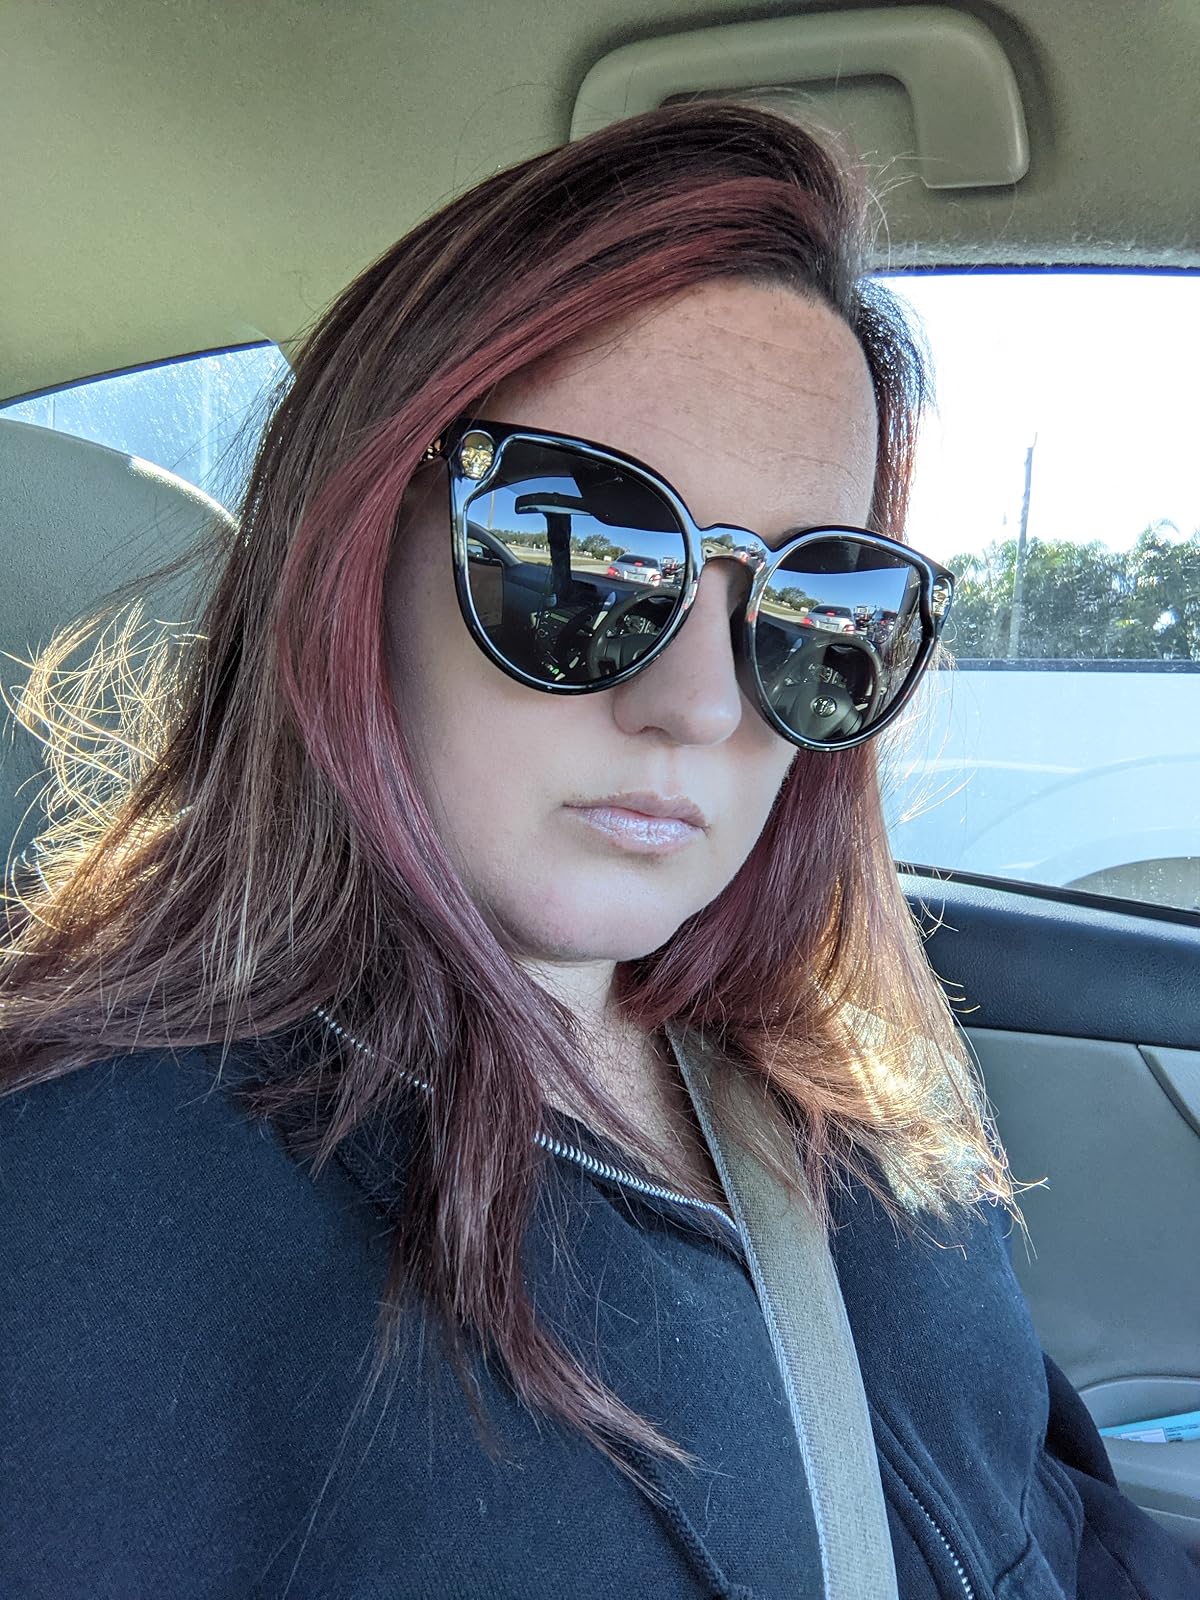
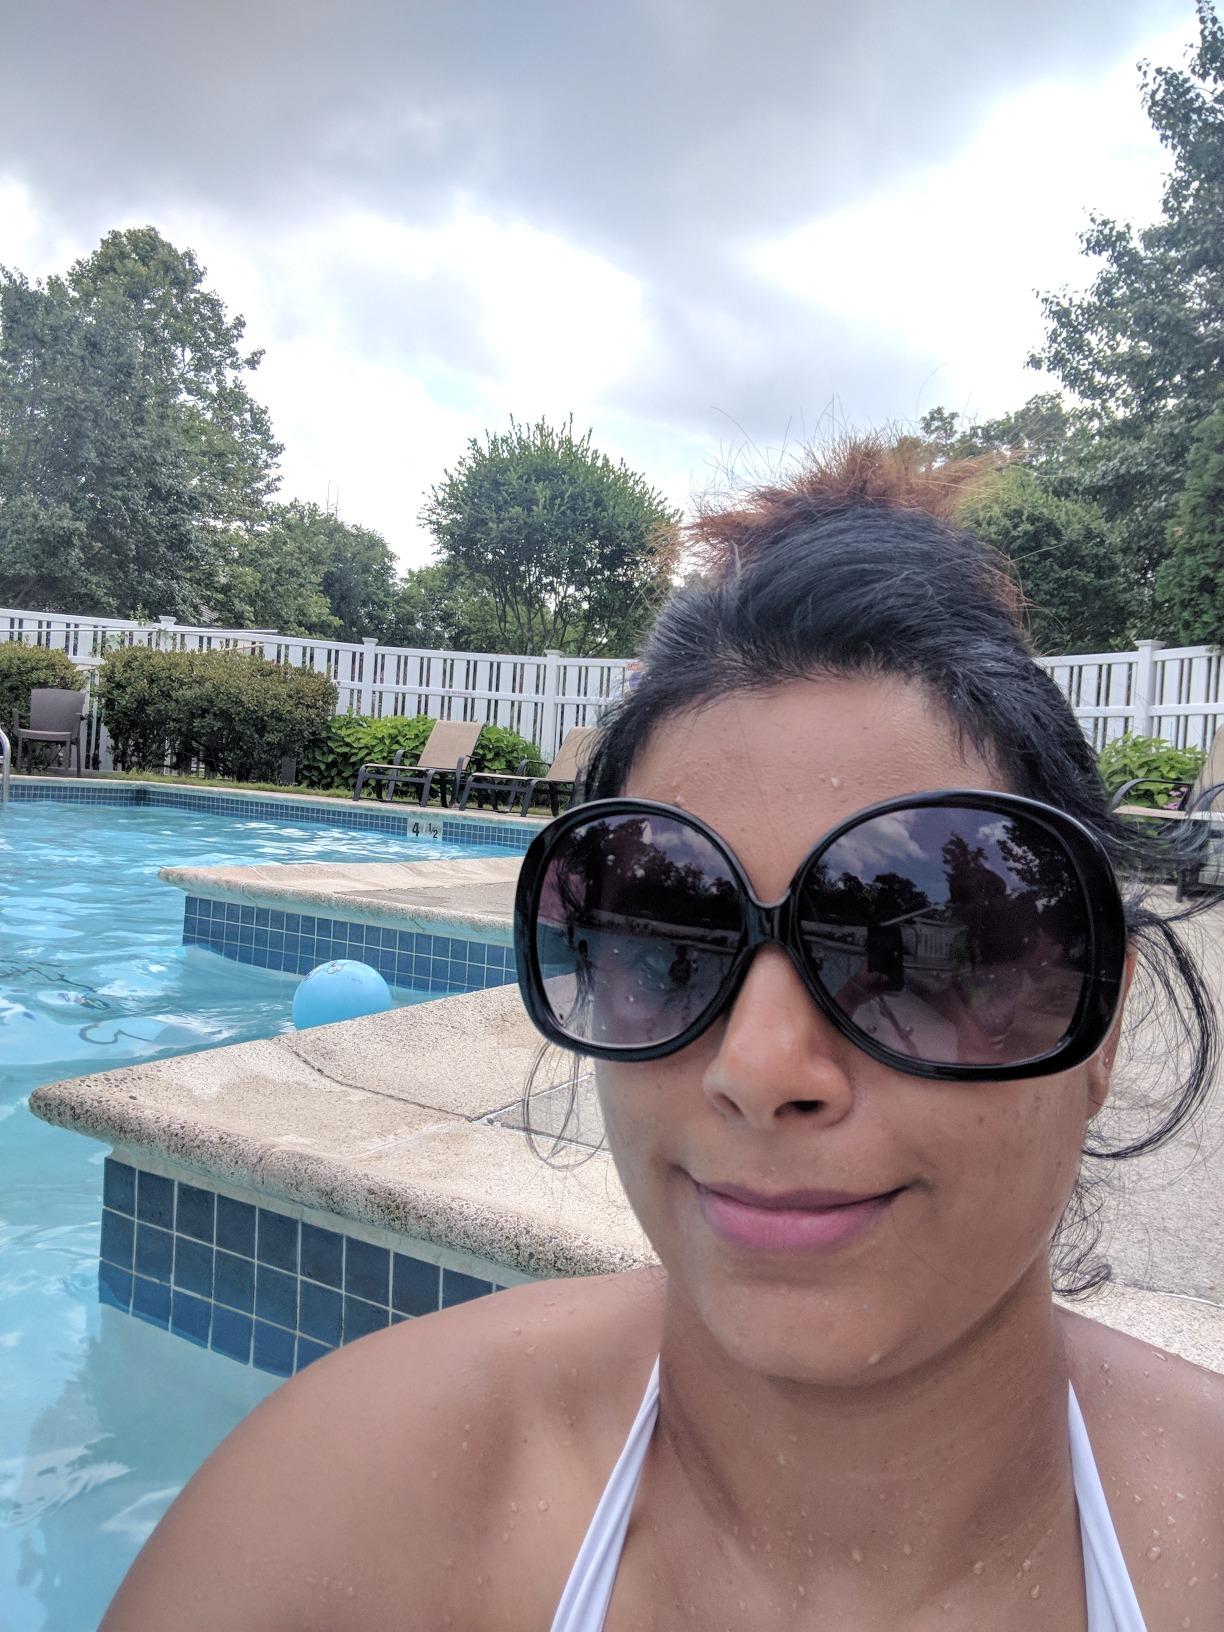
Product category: accessories_sunglasses
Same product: no